NorthEast United FC

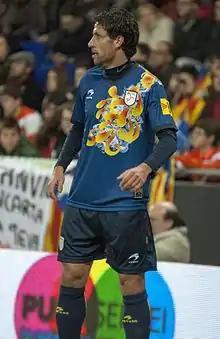
Spain international Joan Capdevila, club's first marquee player.

On 13 October 2014, the team won their first ISL match at the Indira Gandhi Stadium, with Spaniard Koke scoring the only goal of the game to defeat Kerala Blasters. The team did not make the end-of-season play-offs, finishing in last place among the eight teams.